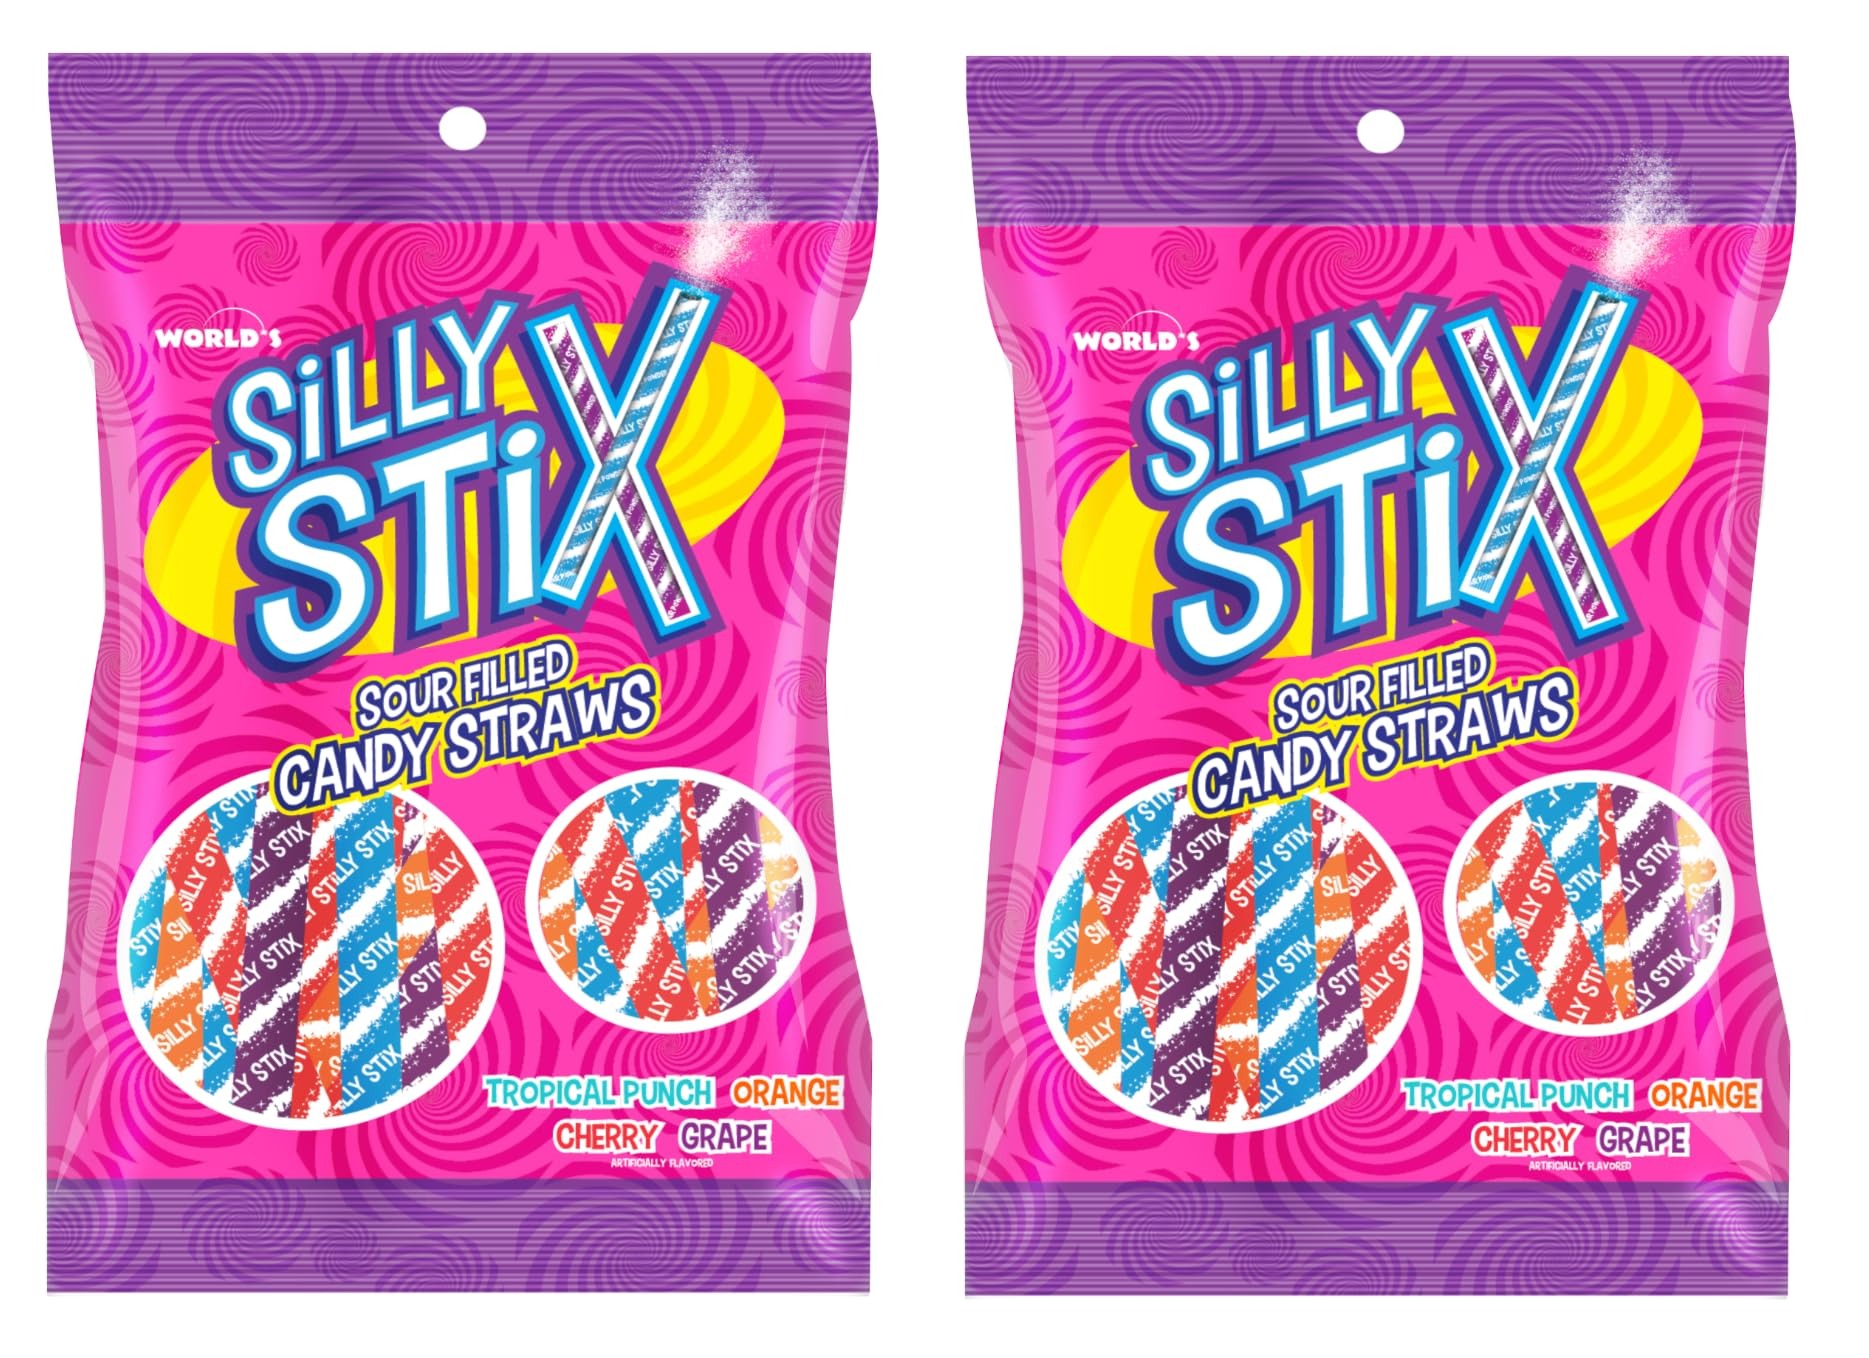
Item Name: Smiling Sweets Silly Stix Sour Filled Candy Straws, Variety of Flavors, Tropical Punch, Orange, Cherry and Grape, Fun for Everyone and Easy to Share with Friends and Family - 2.75 oz Bag (Pack of 2)
Bullet Point 1: Sour-filled fun - Get ready to pucker up! Our candy straws are filled with delicious sourness that'll make your taste buds dance. With a variety of flavors like tropical punch, orange, cherry, and grape, you'll never get bored
Bullet Point 2: Perfect gift - For birthdays, holidays, or just to show you care! Our Silly Stix will be a hit with anyone who loves a good dose of sour sweetness. Grab one for yourself too -you deserve it
Bullet Point 3: Fun for all ages - Big kids and small alike love the tasty treats found in our candy straws! It's an easy way to help keep little ones entertained while they're snacking on something special
Bullet Point 4: Easy to share - With 2.75 ounces of sweetness in each bag, you can easily share some with friends or family! A perfect snack for parties and playdates; just pop the top and let everyone enjoy the surprise inside
Bullet Point 5: Divine flavors - Enjoy the perfect mix of sour and sweet! Available in four unique flavors, Tropical Punch, Orange, Cherry, and Grape - there's something for everyone to enjoy
Product Description: Introducing the Silly Stix Sour Filled Candy Straws – 2.75 oz Bag! With a variety of delicious flavors including Tropical Punch, Orange, Cherry, and Grape, our candy straws are the perfect snack for everyone. Not only do they have a delicious sour taste, but they are easy to share with friends and family. Be the talk of the party when you show up with your bag of Silly Stix! Whether you have a sweet tooth or just enjoy fun snacks, our candy straws are perfect for you. Get ready to have a blast with Silly Stix and see why they are the hottest new candy on the market! They make a great gift too! So don't wait, grab your bag of Silly Stix Sour Filled Candy Straws today and get stuck in the fun! Our 2.75 oz bags of candy straws are guaranteed to give everyone an extra bit of candied flavor to their day. Enjoy the variety of flavors like Tropical Punch, Orange, Cherry and Grape and bring some extra fun to your life. Silly Stix Straws are perfect for all kinds of occasions and are ideal for sharing with friends and family. With a salesy yet inviting tone, Silly Stix Straws bring out the kid in everyone and with their easy shareability, these straws are sure to make any day a bit sweeter. Have a taste of wholesome candy goodness with Silly Stix Straws. Get your 2.75 oz bag today and enjoy the flavor explosion
Value: 5.5
Unit: Ounce

Price: 10.99